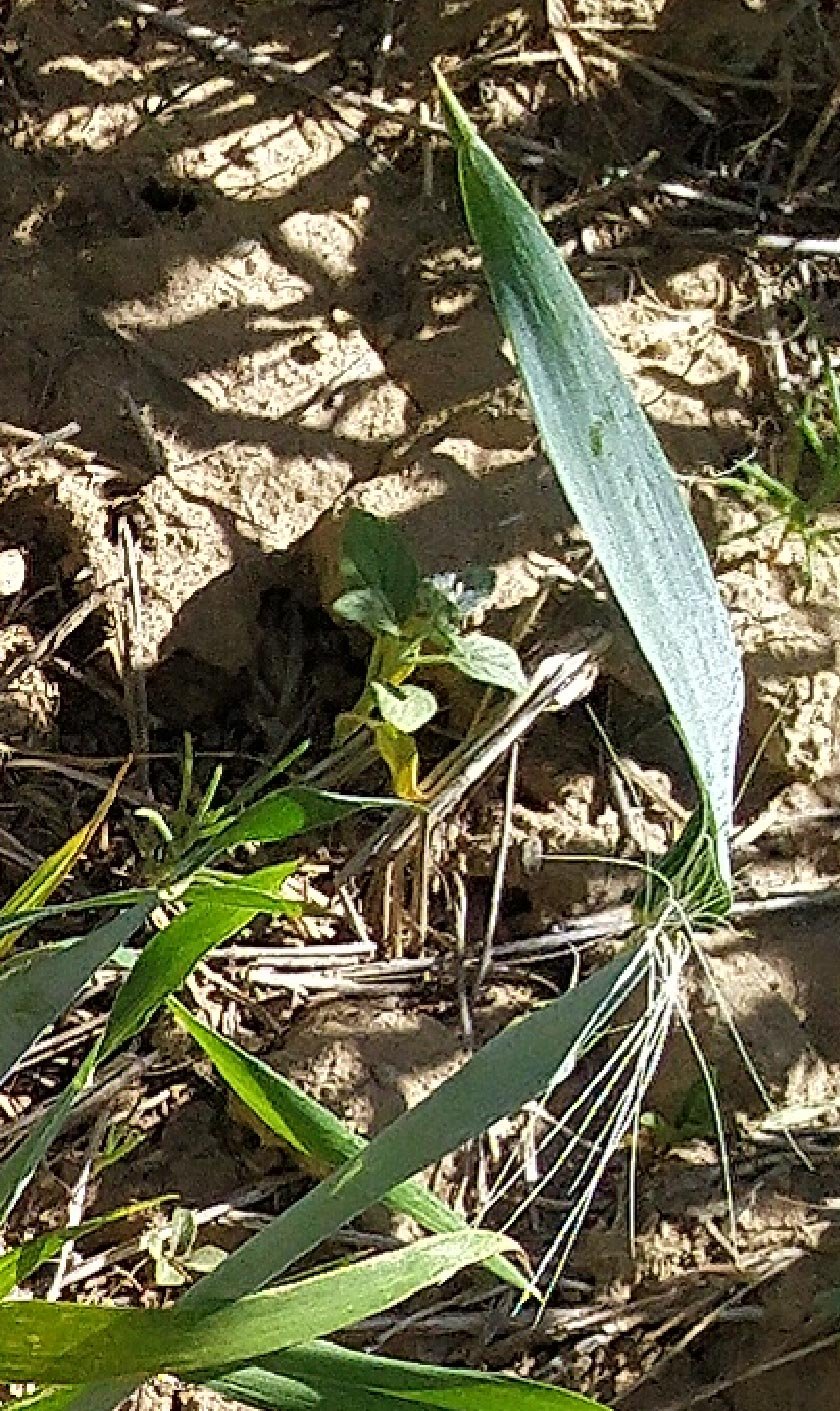
Label: Wheat___Healthy